Fata Morgana (mirage)

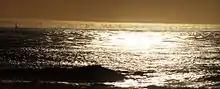

La Fata Morgana ("The Fairy Morgana") is the Italian name of Morgan le Fay, also known as Morgana and other variants, who was described as a powerful sorceress in Arthurian legend. As her name indicates, the figure of Morgan appears to have been originally a fairy figure rather than a human woman. The early works featuring Morgan do not elaborate on her nature, other than describing her role as that of a fairy or magician. Later, she was described as King Arthur's half-sister and an enchantress. After King Arthur's final battle at Camlann, Morgan takes her half-brother Arthur to Avalon. In medieval times, suggestions for the location of Avalon included the other side of the Earth at the antipodes, Sicily, and other locations in the Mediterranean. Legends claimed that sirens in the waters around Sicily lured the unwary to their death. Morgan is associated not only with Sicily's Mount Etna (the supposedly hollow mountain locally identified as Avalon since the 12th century), but also with sirens. In a medieval French Arthurian romance of the 13th century, , she is called "mistress of the fairies of the salt sea". Ever since that time, Fata Morgana has been associated with Sicily in the Italian folklore and literature. For example, a local legend connects Morgan and her magical mirages with Roger I of Sicily and the Norman conquest of the island from the Arabs.